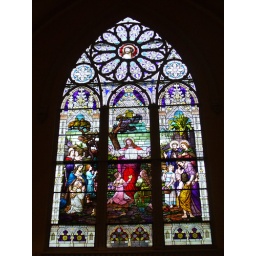
Stained glass window at the Cathedral of the Sacred Heart in Pueblo, Colorado